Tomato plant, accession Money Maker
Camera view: bottom (45 deg); turntable rotation: 150 degrees
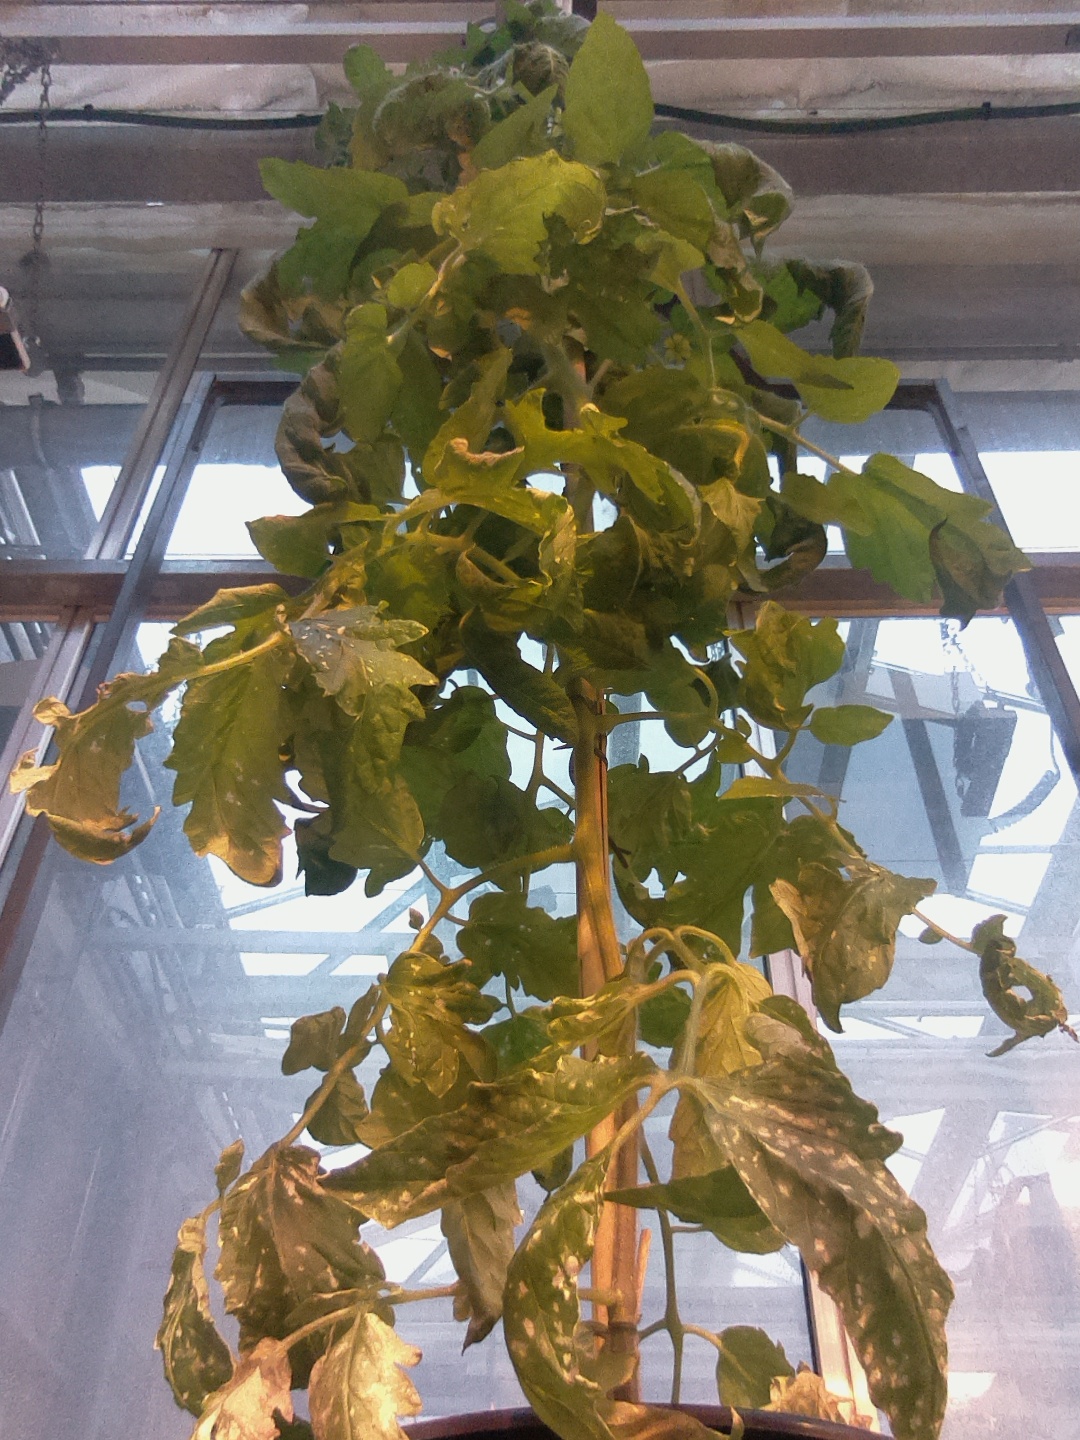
BBCH growth stage 64: 40%-50% of flowers open